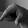
ASL letter: Q